John Steuart Curry

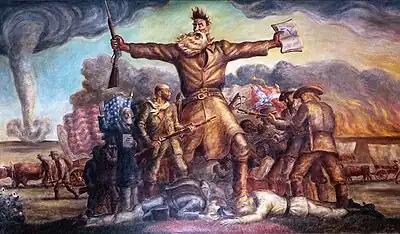
"Tragic Prelude"

Under Mrs. Whitney's patronage Curry painted "Tornado over Kansas", which depicts a farmer facing an approaching tornado while he and his wife help the family and animals into the tornado shelter. The painting was unveiled in 1929 just before the Wall Street Crash in October and provided those in the city with the romance of man versus nature themes. Typical of Curry's work of the 1930s, he depicted scenes of labor, family, and land, in order to demonstrate peace, struggle, and perseverance that he had come to believe was the essence of American life, the spirit of Kansas.